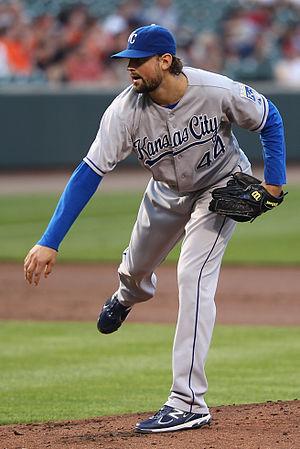
Luke Anthony Hochevar est un lanceur droitier de baseball évoluant en Ligue majeures chez les Royals de Kansas City, avec qui il remporte la Série mondiale 2015.